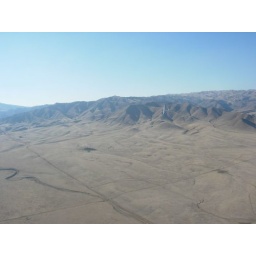
And here we were, racing each other in our sleek ships up the climbing column of air